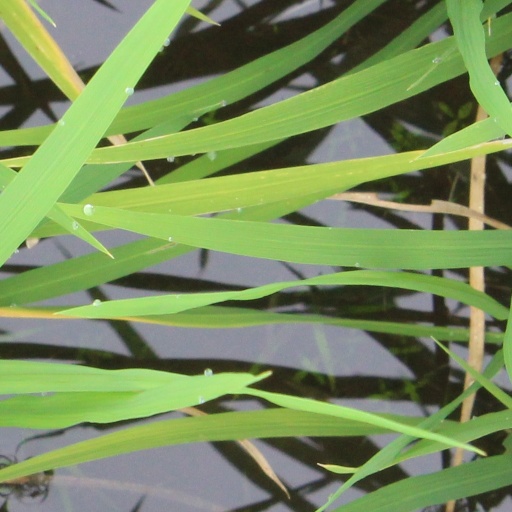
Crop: rice